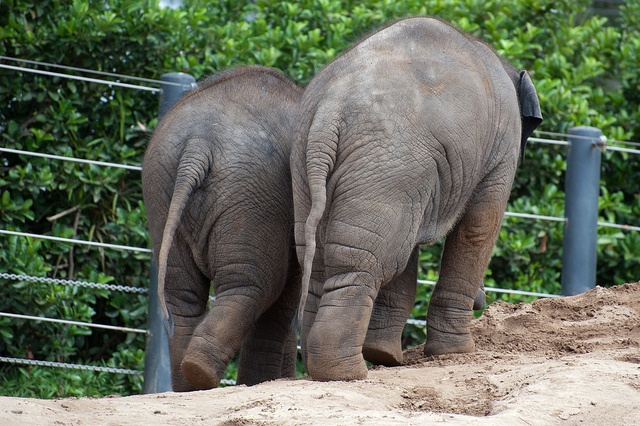
a pair of elephants inside of an enclosure
The two huge elephants are walking side by side
The backsides of two elephants walking side by side.
Two very plump elephants walking near a wire fence.
Two elephants standing next to each other in front of a face.